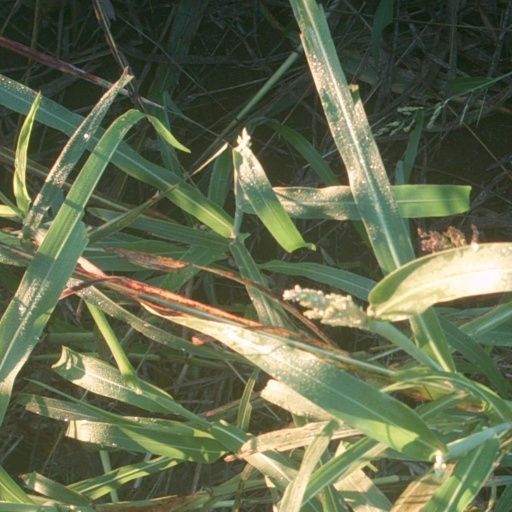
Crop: sorghum